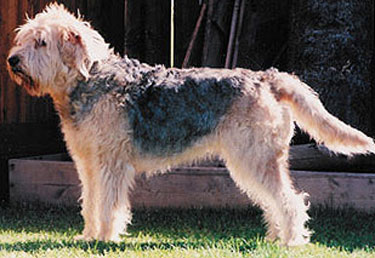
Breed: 217-n000014-otterhound